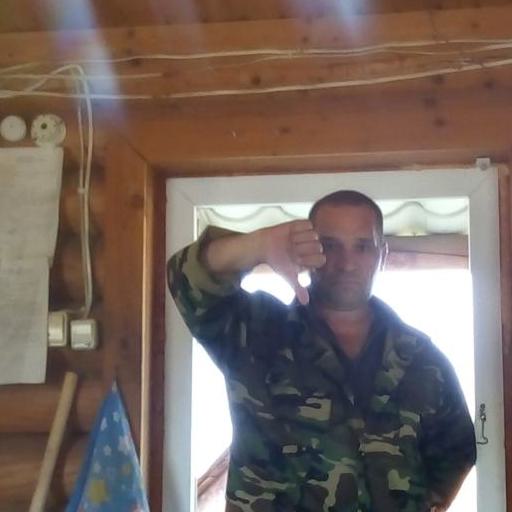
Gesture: dislike